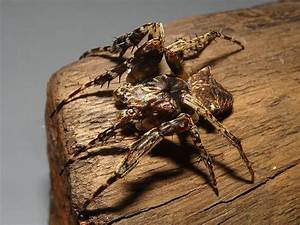
Label: ragno